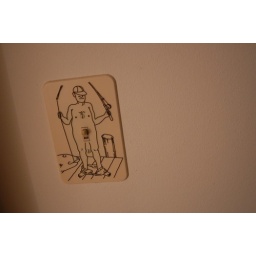
granpa has atleast two of these switch plates in the house